Bianca Belair

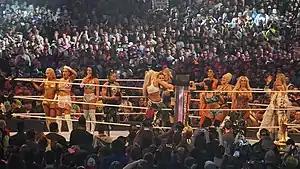
Belair (fourth from the left) at WrestleMania 34

In January 2018, Belair began an undefeated streak by defeating various competitors including Lacey Evans, Candice LeRae, Dakota Kai and Deonna Purrazzo. On April 8, Belair made her WrestleMania debut by participating in the WrestleMania Women's Battle Royal at WrestleMania 34, but was eliminated by Becky Lynch. On January 26, 2019, at , Belair unsuccessfully challenged Shayna Baszler for the NXT Women's Championship after interference from Jessamyn Duke and Marina Shafir, ending her undefeated streak at 367 days. At , Belair failed to win the title as she was submitted by Baszler in a fatal four-way match also involving Kairi Sane and Io Shirai. On the May 29 episode of "NXT", Belair suffered her first pinfall loss in NXT to Mia Yim. A triple threat match between Belair, Yim, and Shirai to determine the #1 contender for the NXT Women's Championship was announced on the September 4 episode of "NXT". LeRae was added the next week to make it a fatal 4-way match. The match would be the first match on the debut episode of "NXT" on the USA Network, which LeRae won.